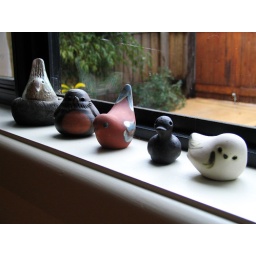
These ducks currently reside in a lovely house in Mittagong, New South Wales.